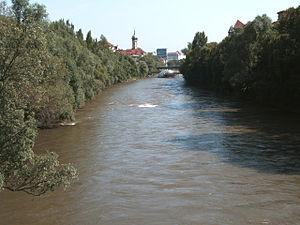
La Mur est une rivière d'Europe centrale. C'est un affluent de la Drave qui se jette elle-même dans le fleuve Danube.